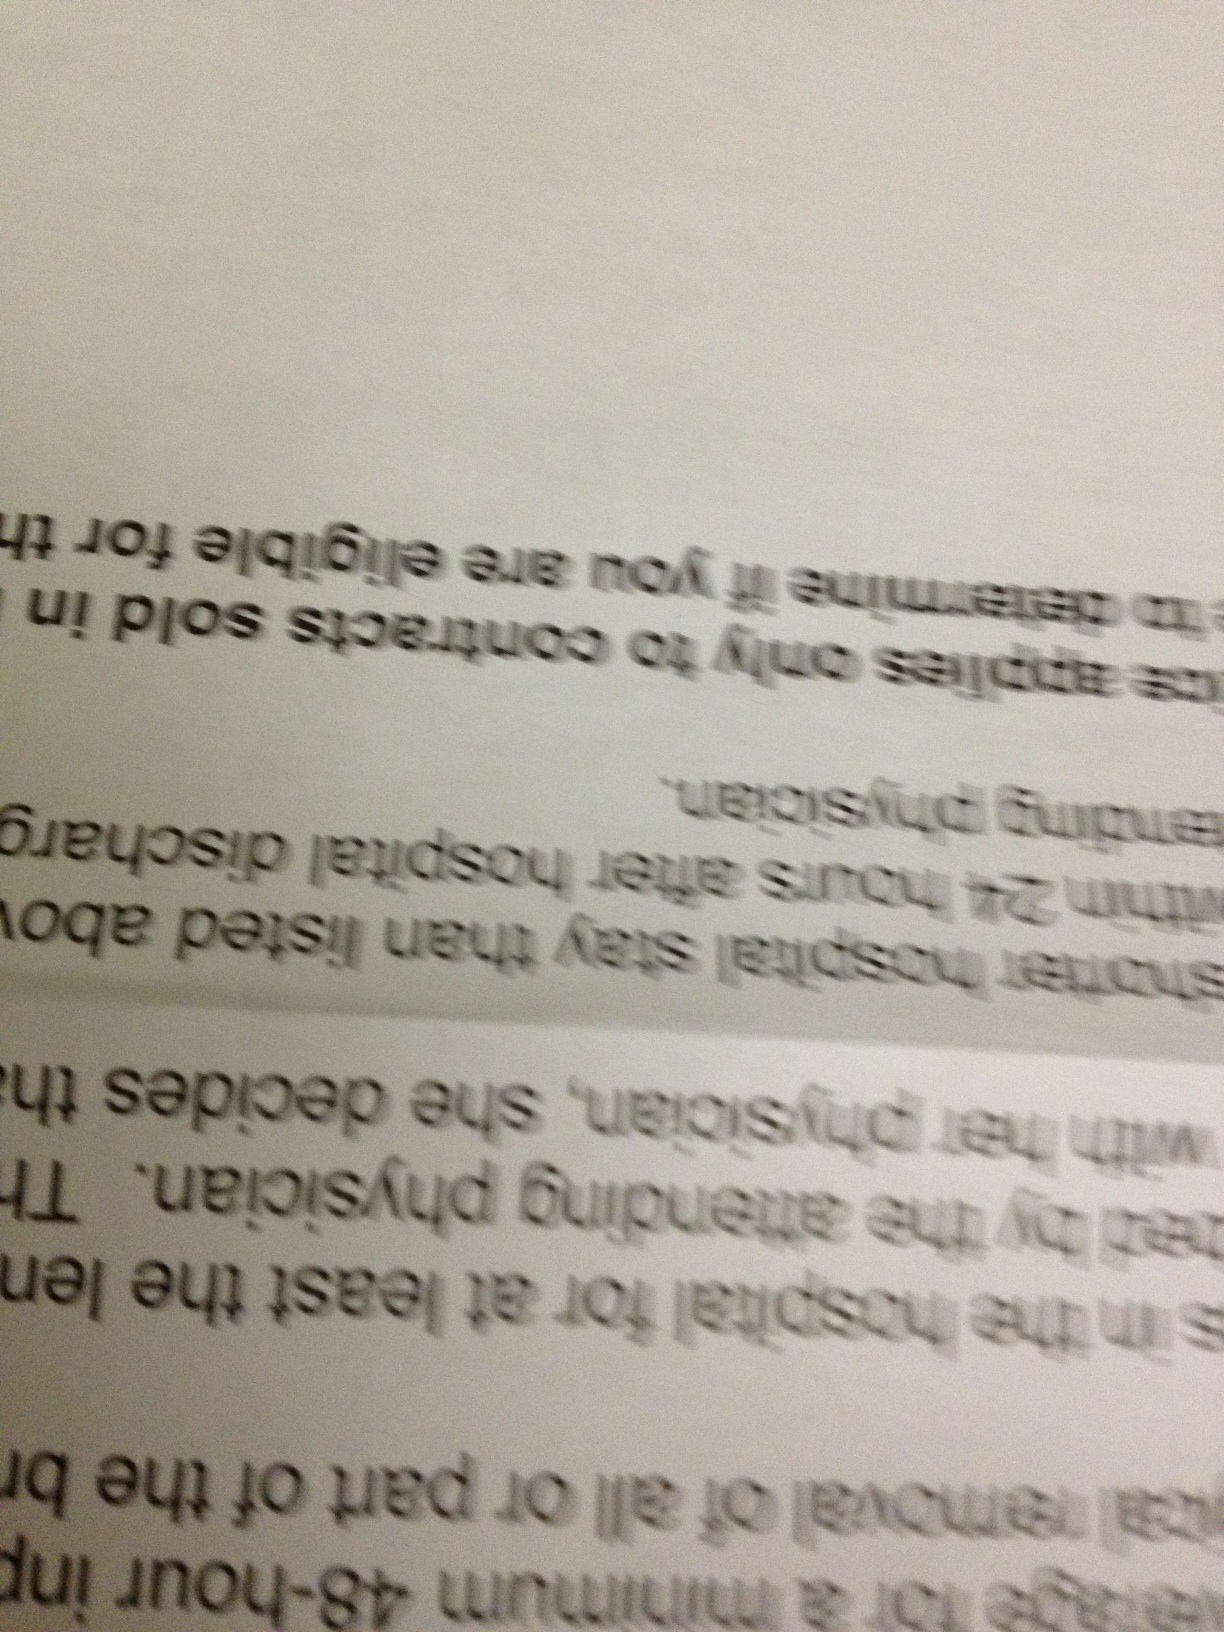Question: What does this say?  What are any words in this?
Answer: unanswerable